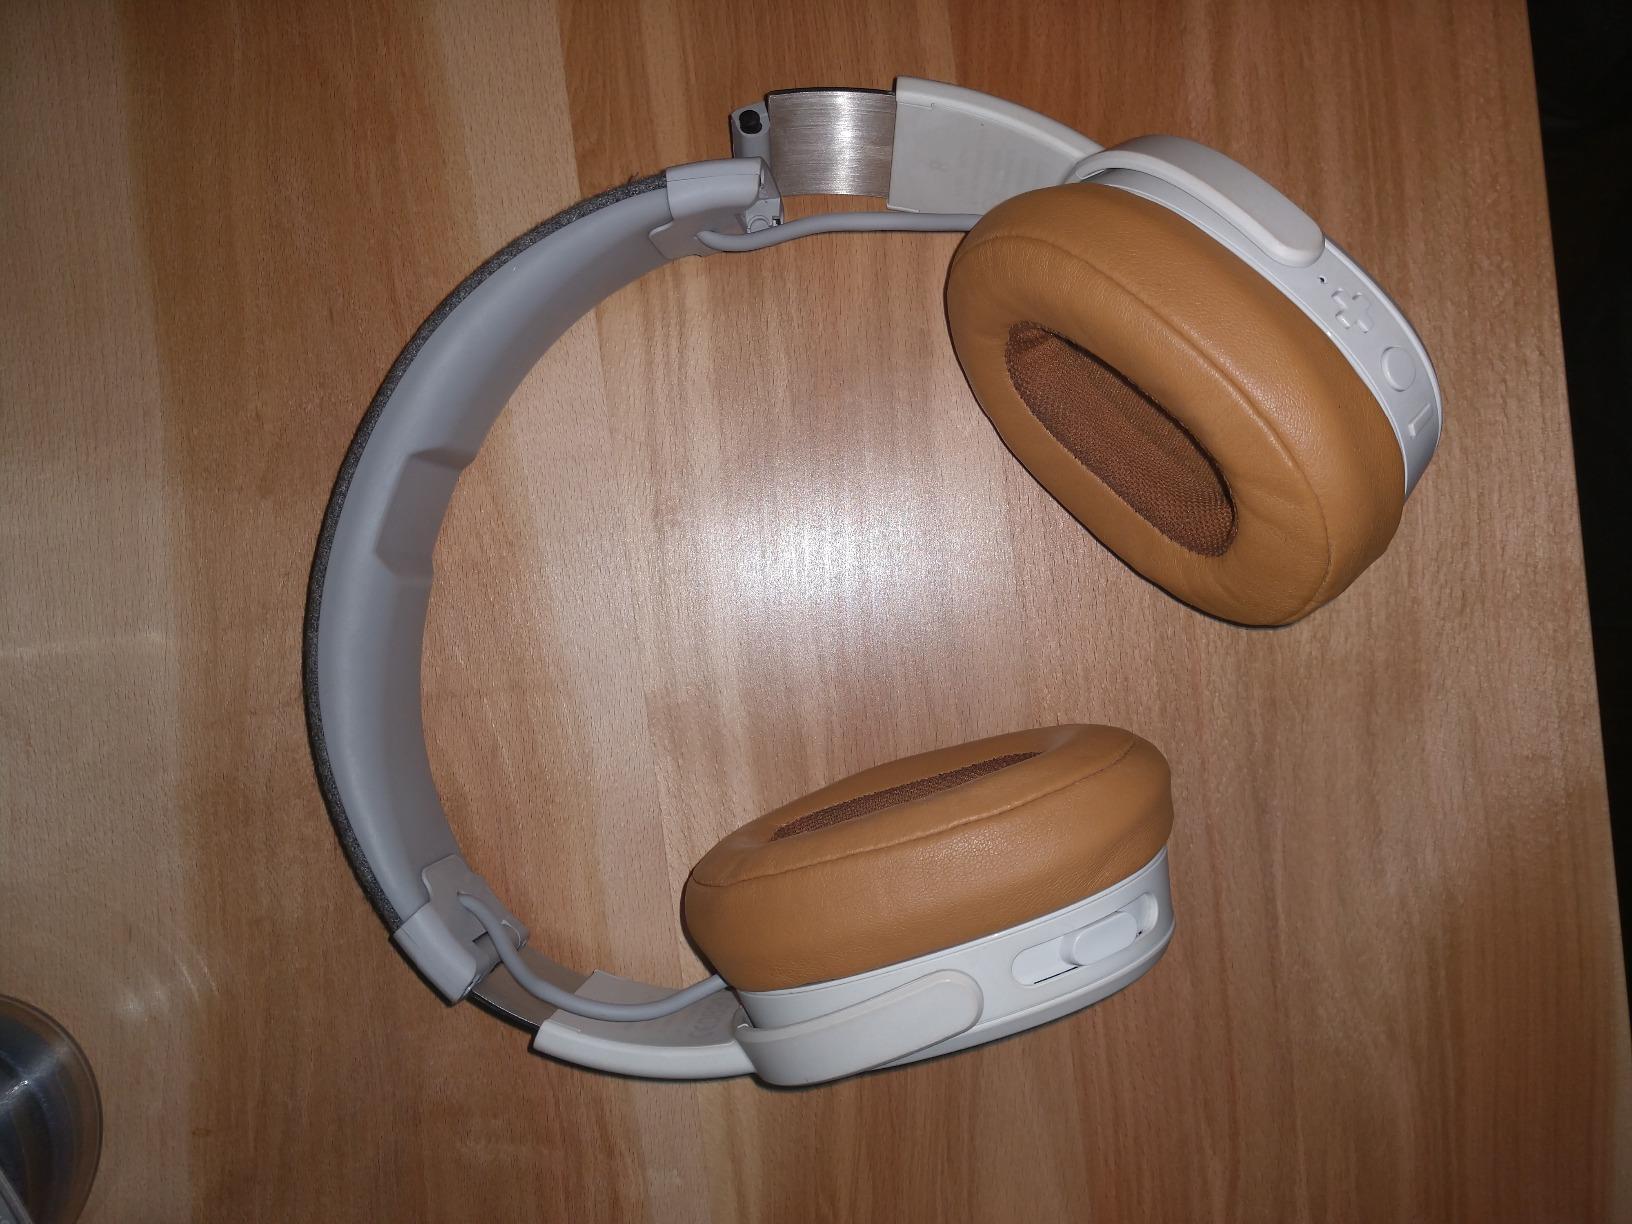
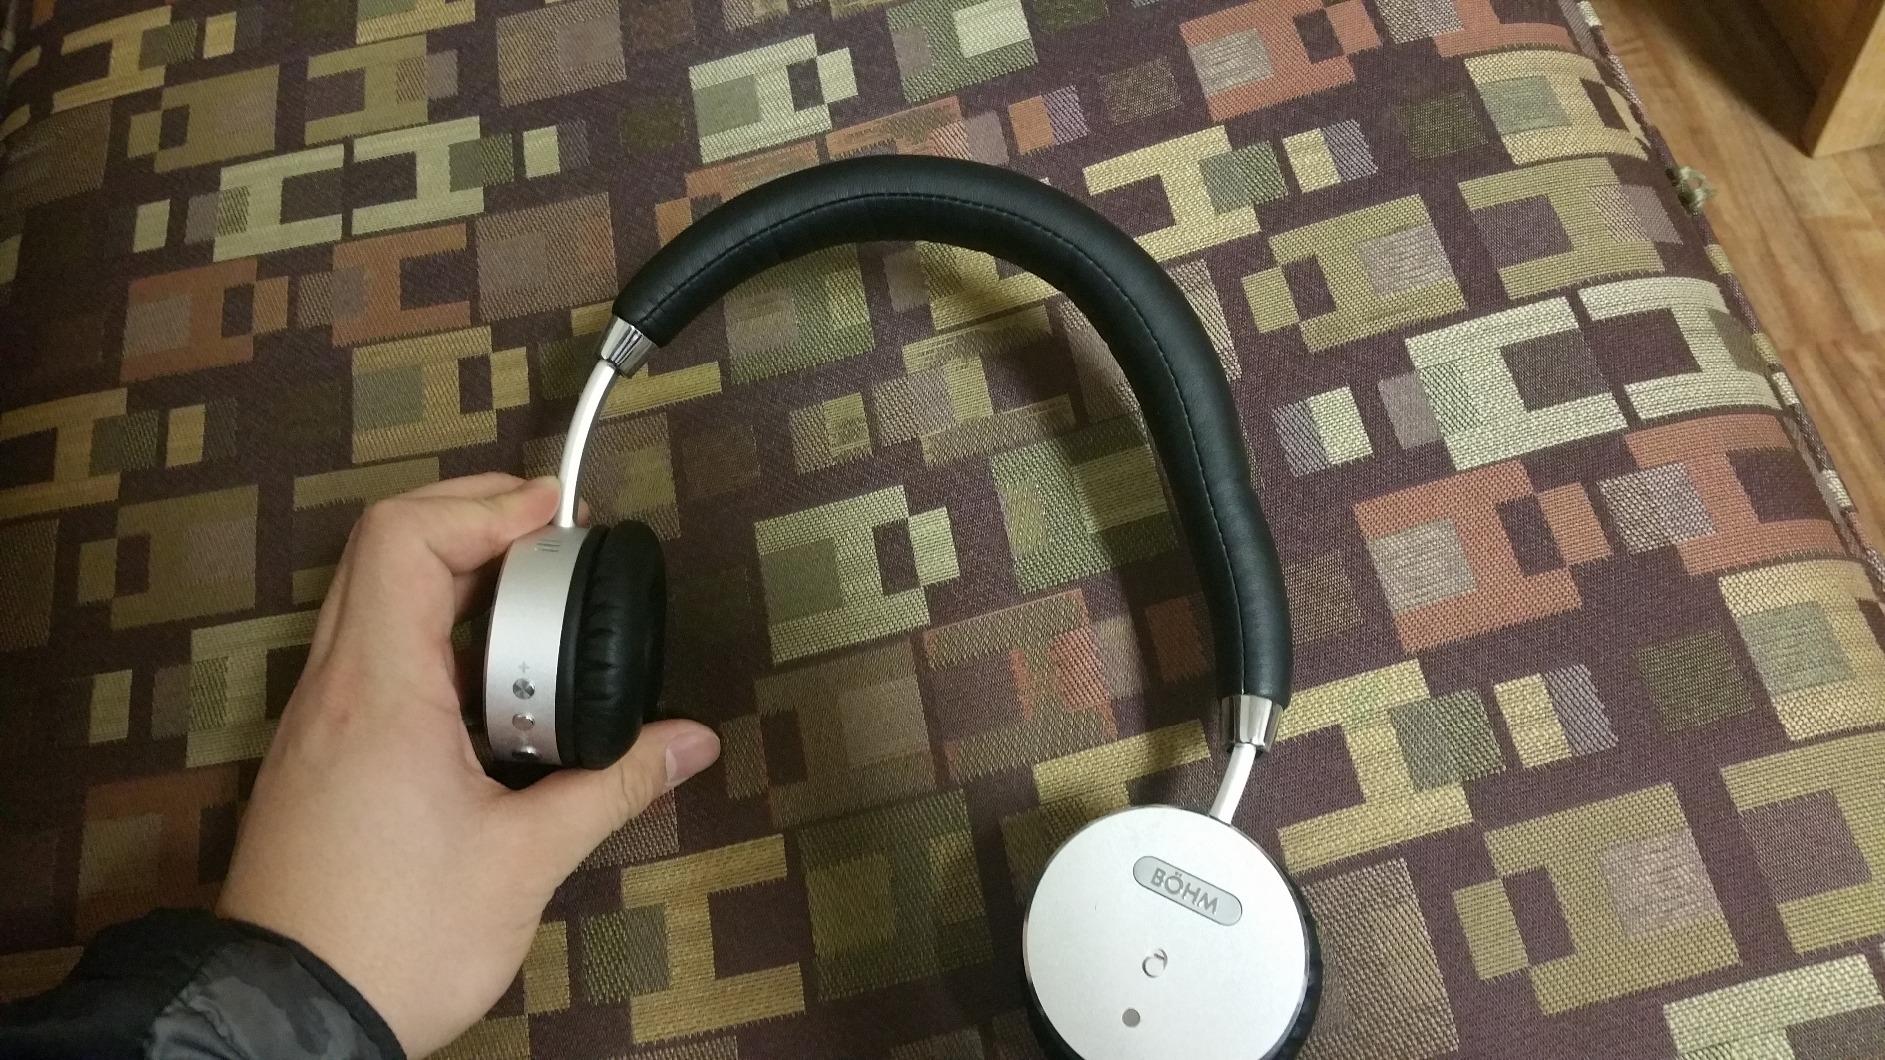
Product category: headphones
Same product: no